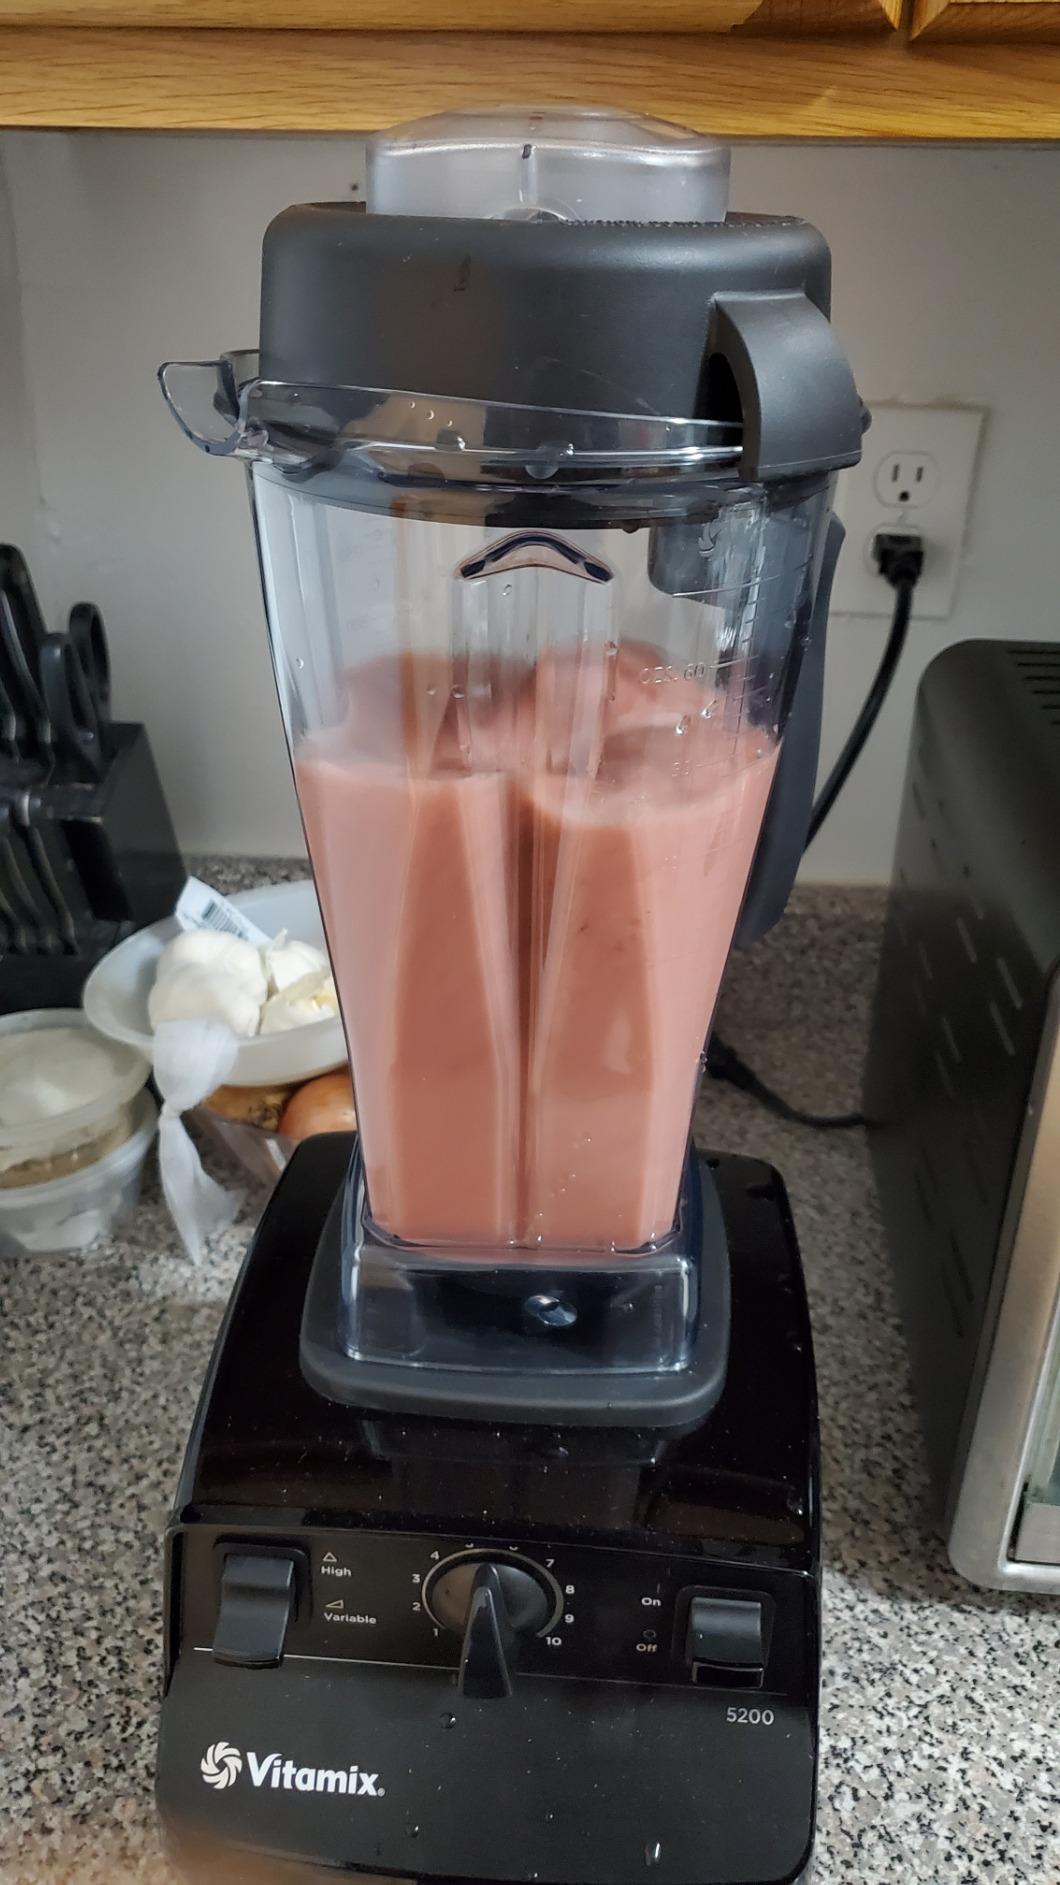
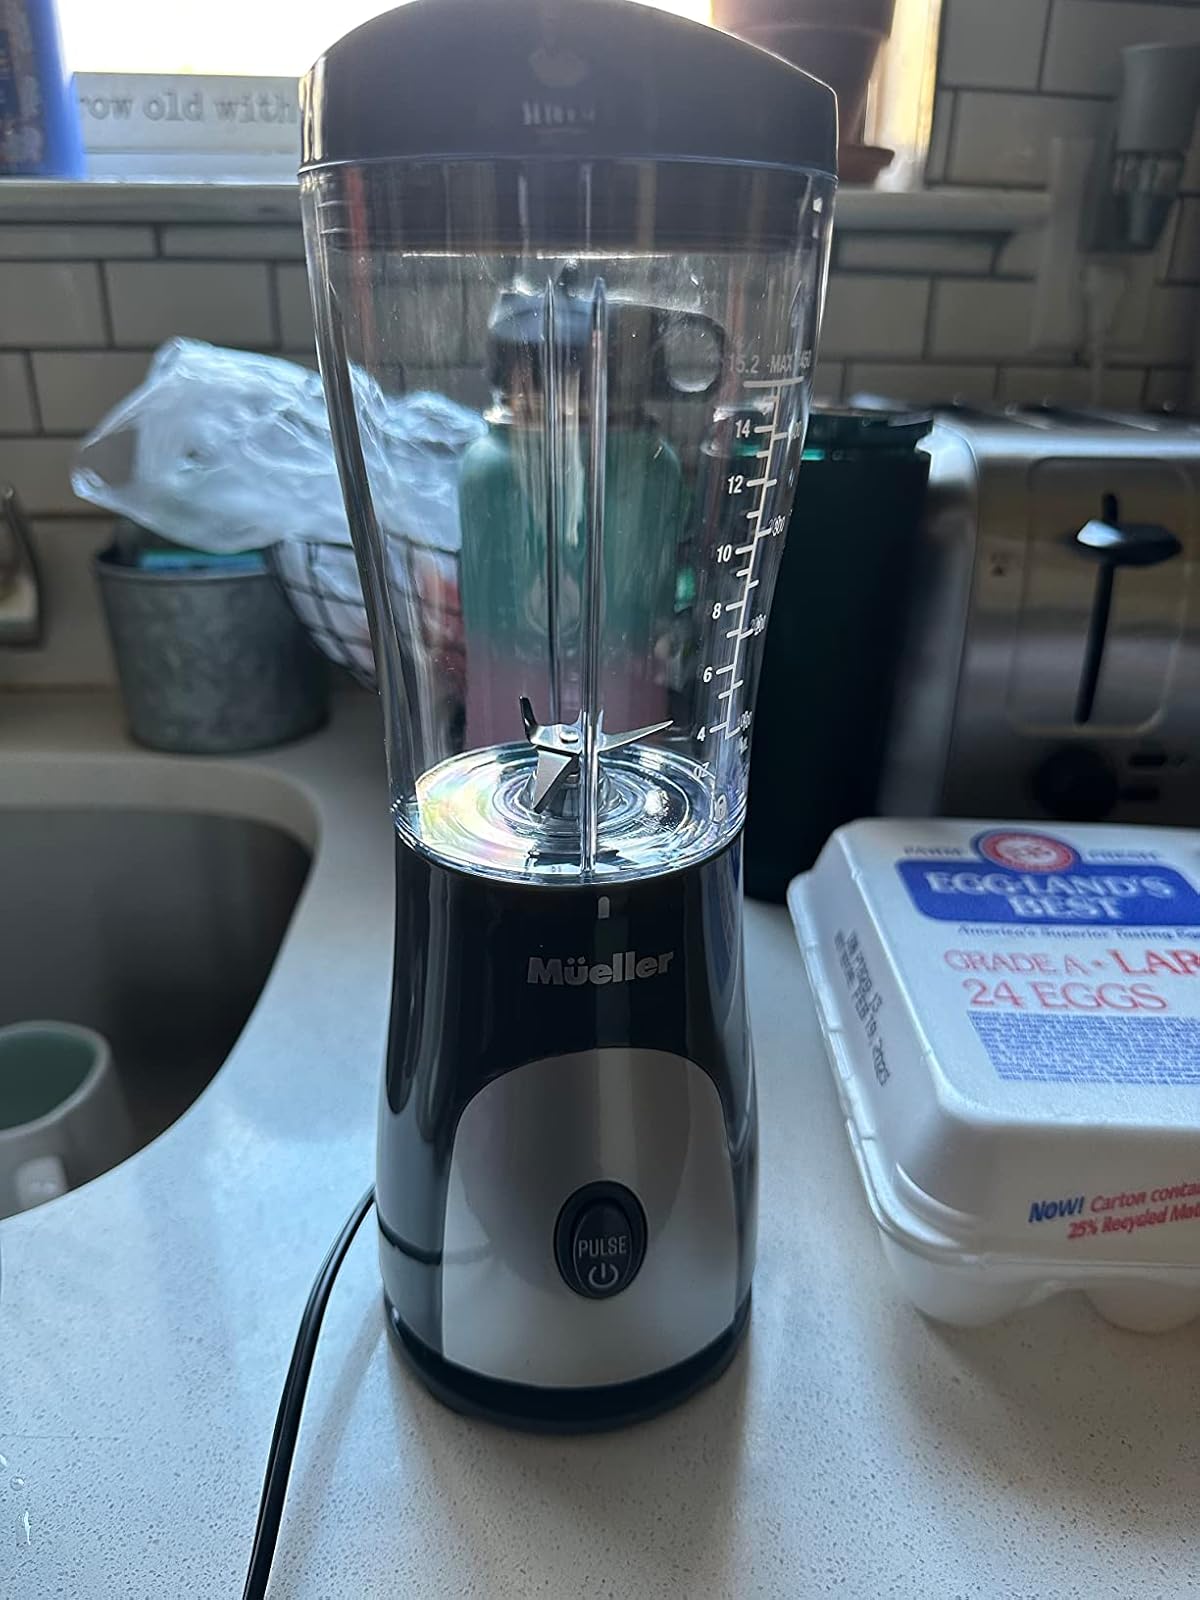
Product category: items_blender
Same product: no